2004 Chūetsu earthquake

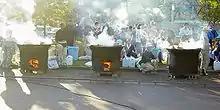
Soup distributed to people left homeless by the earthquake

The section of the Joetsu Shinkansen between Echigo-Yuzawa Station and Tsubame-Sanjo Station closed. Buses transferred passengers between the two operating sections of the line: Tokyo Station to Echigo-Yuzawa Station and Tsubame-Sanjo Station to Niigata Station.